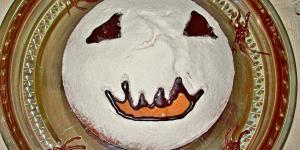
bizcocho para halloween